Spider monkey

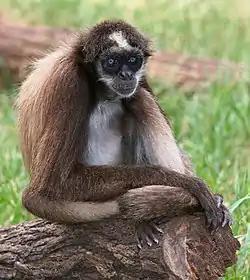
As is the case with all species of spider monkeys, the brown spider monkey is threatened by hunting and habitat loss.

Spider monkeys form loose groups, typically with 15 to 25 individuals, but sometimes up to 30 or 40. During the day, groups break up into subgroups. The size of subgroups and the degree to which they avoid each other during the day depends on food competition and the risk of predation. The average subgroup size is between 2 and 8 but can sometimes be up to 17 animals. Also less common in primates, females rather than males disperse at puberty to join new groups. Males tend to stick together for their whole lives. Hence, males in a group are more likely to be related and have closer bonds than females. Males also cement bonds through "grappling": prolonged hugging, face greeting, tail intertwining, and genital manipulation. However, the strongest social bonds are between females and their young offspring.